Regina, Saskatchewan

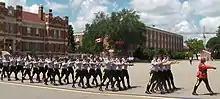
RCMP cadets at the RCMP Academy's Depot Division. The Depot has been providing RCMP training since its establishment in 1885.

In absolute numbers of Aboriginal population, Regina ranked seventh among CMAs in Canada with an "Aboriginal-identity population of 15,685 (8.3% of the total city population), of which 9,200 were First Nations, 5,990 Métis, and 495 other Aboriginal."